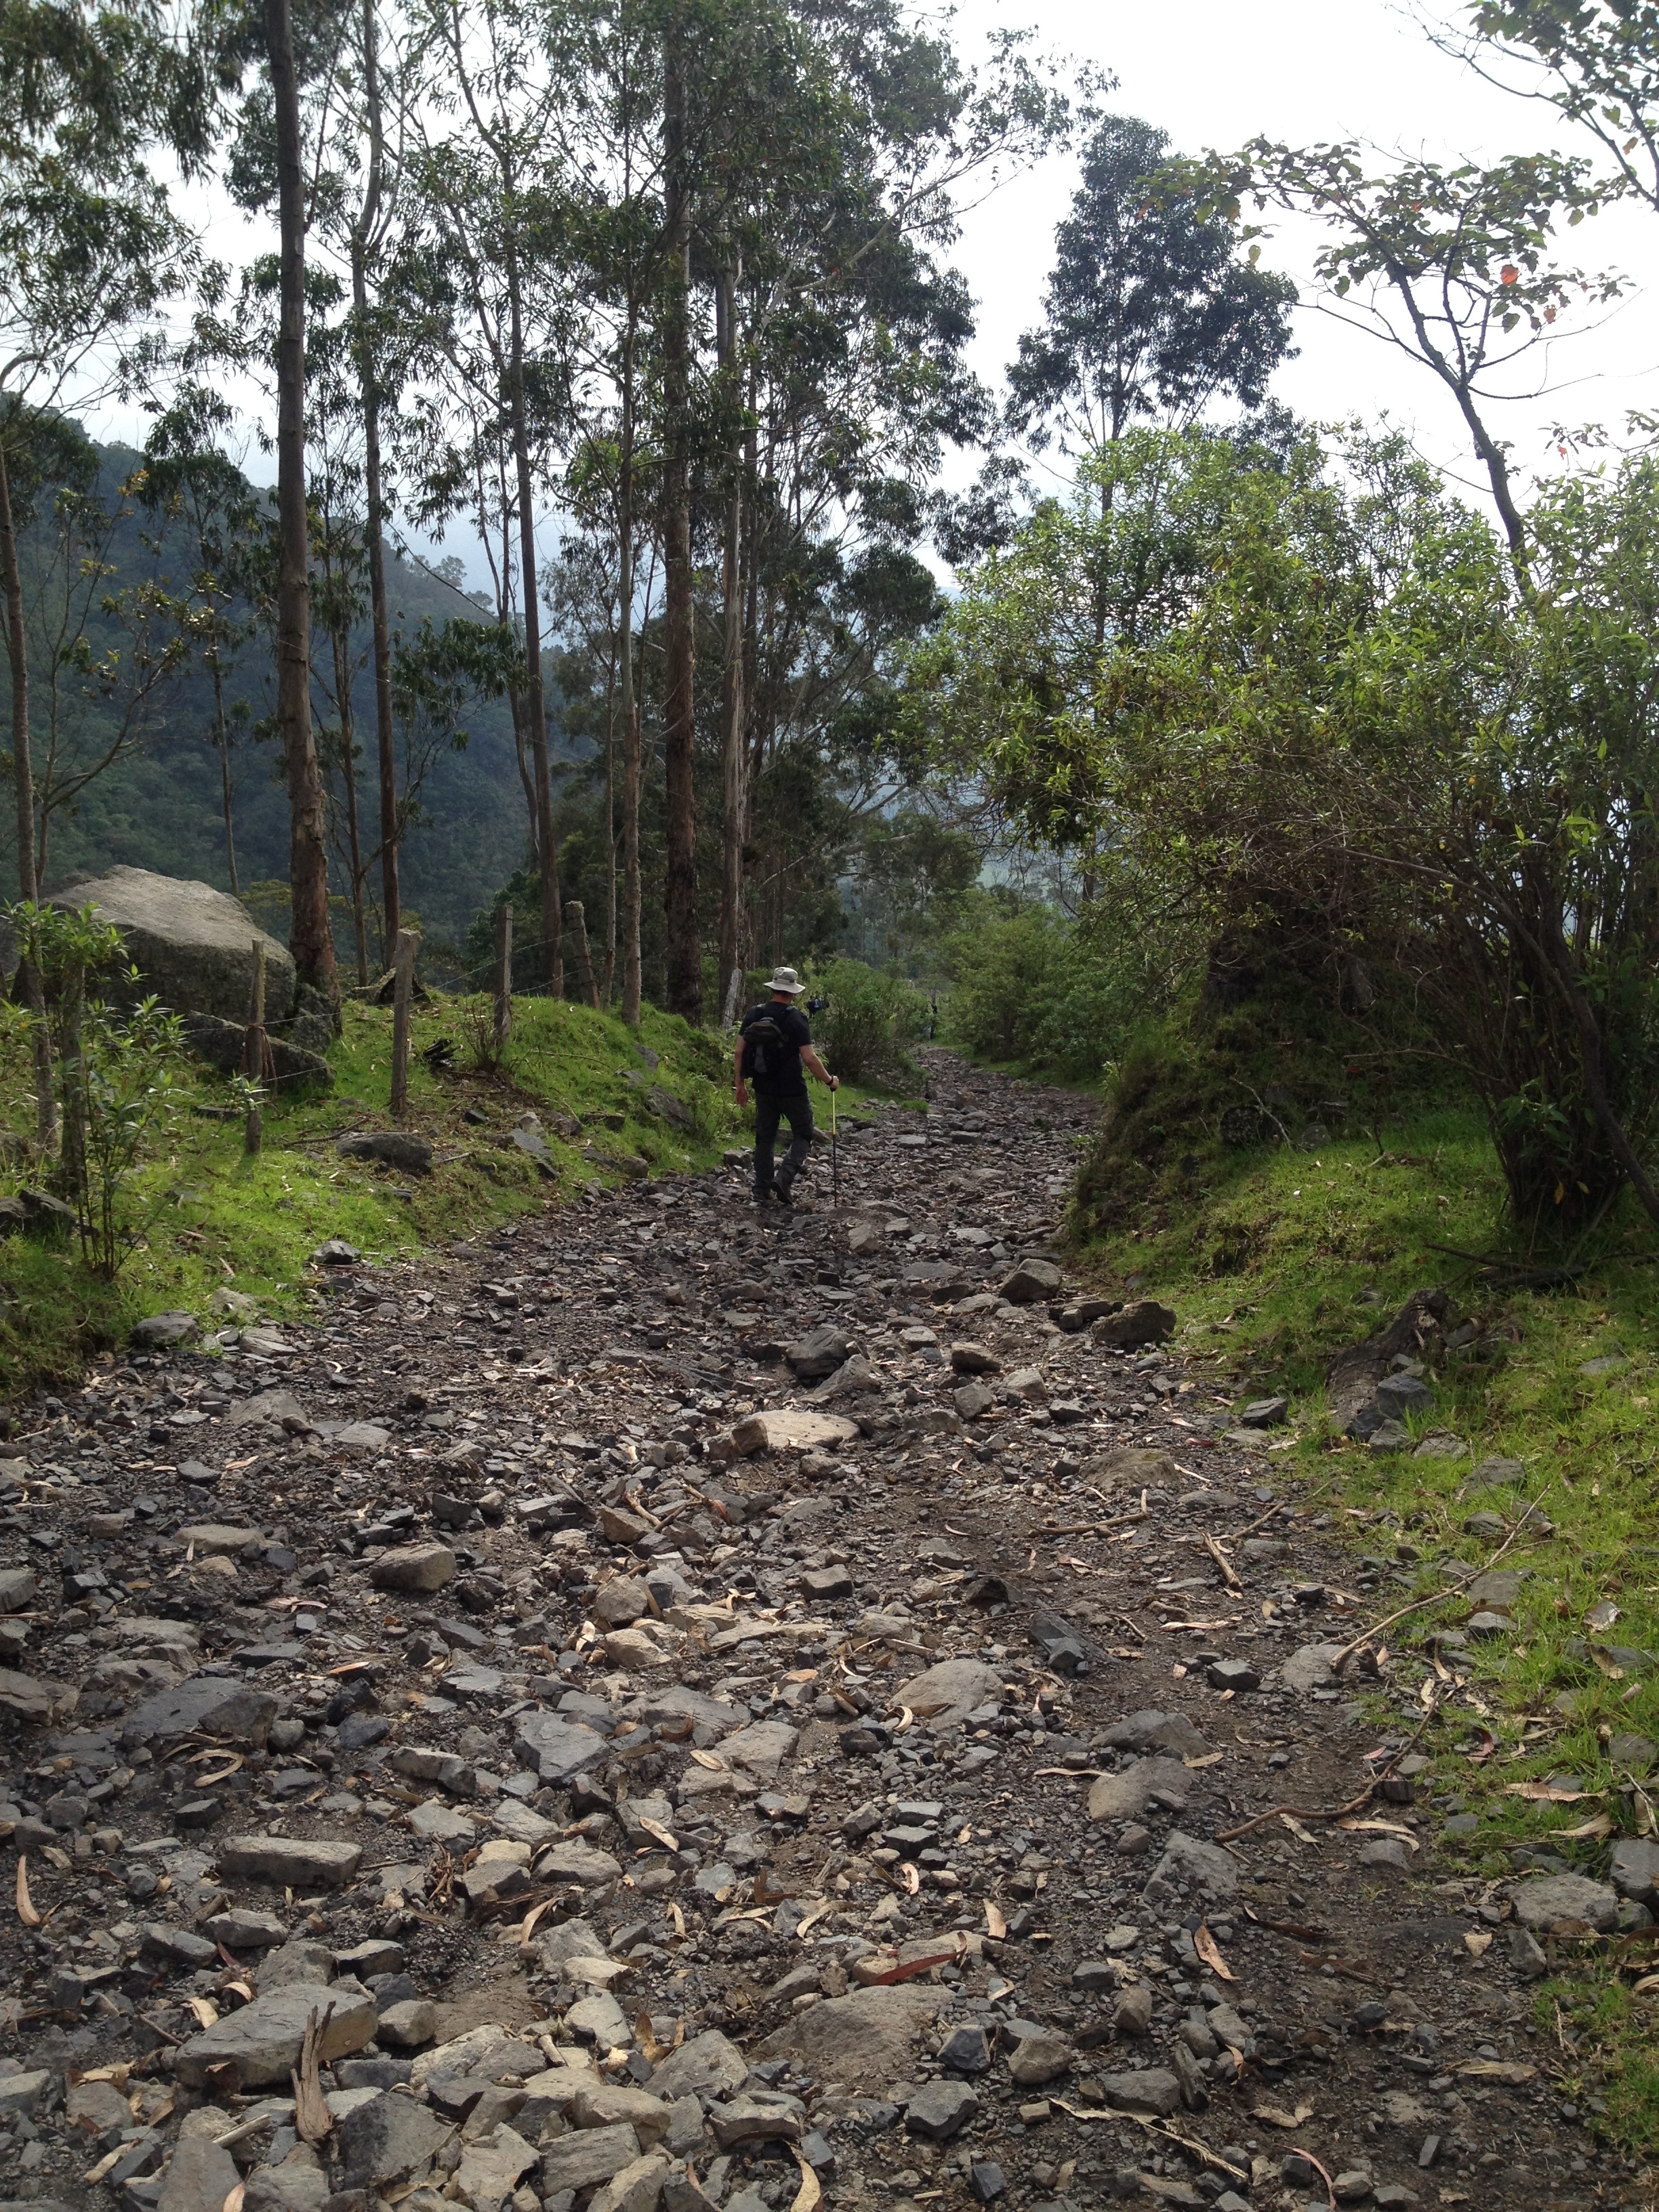
nature, forest, wilderness, trail, walk, soil, ridge, woodland, walker, habitat, ecosystem, geological phenomenon